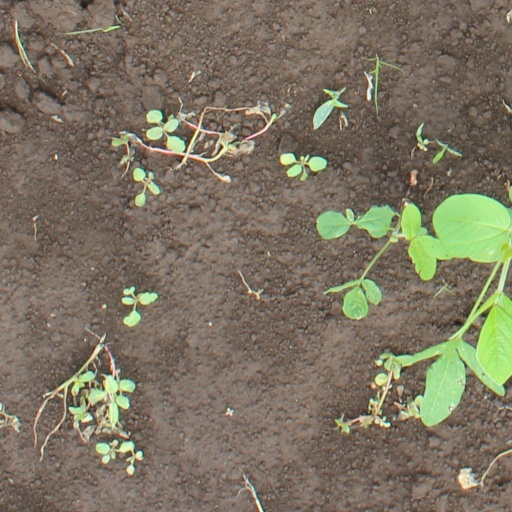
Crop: soybean